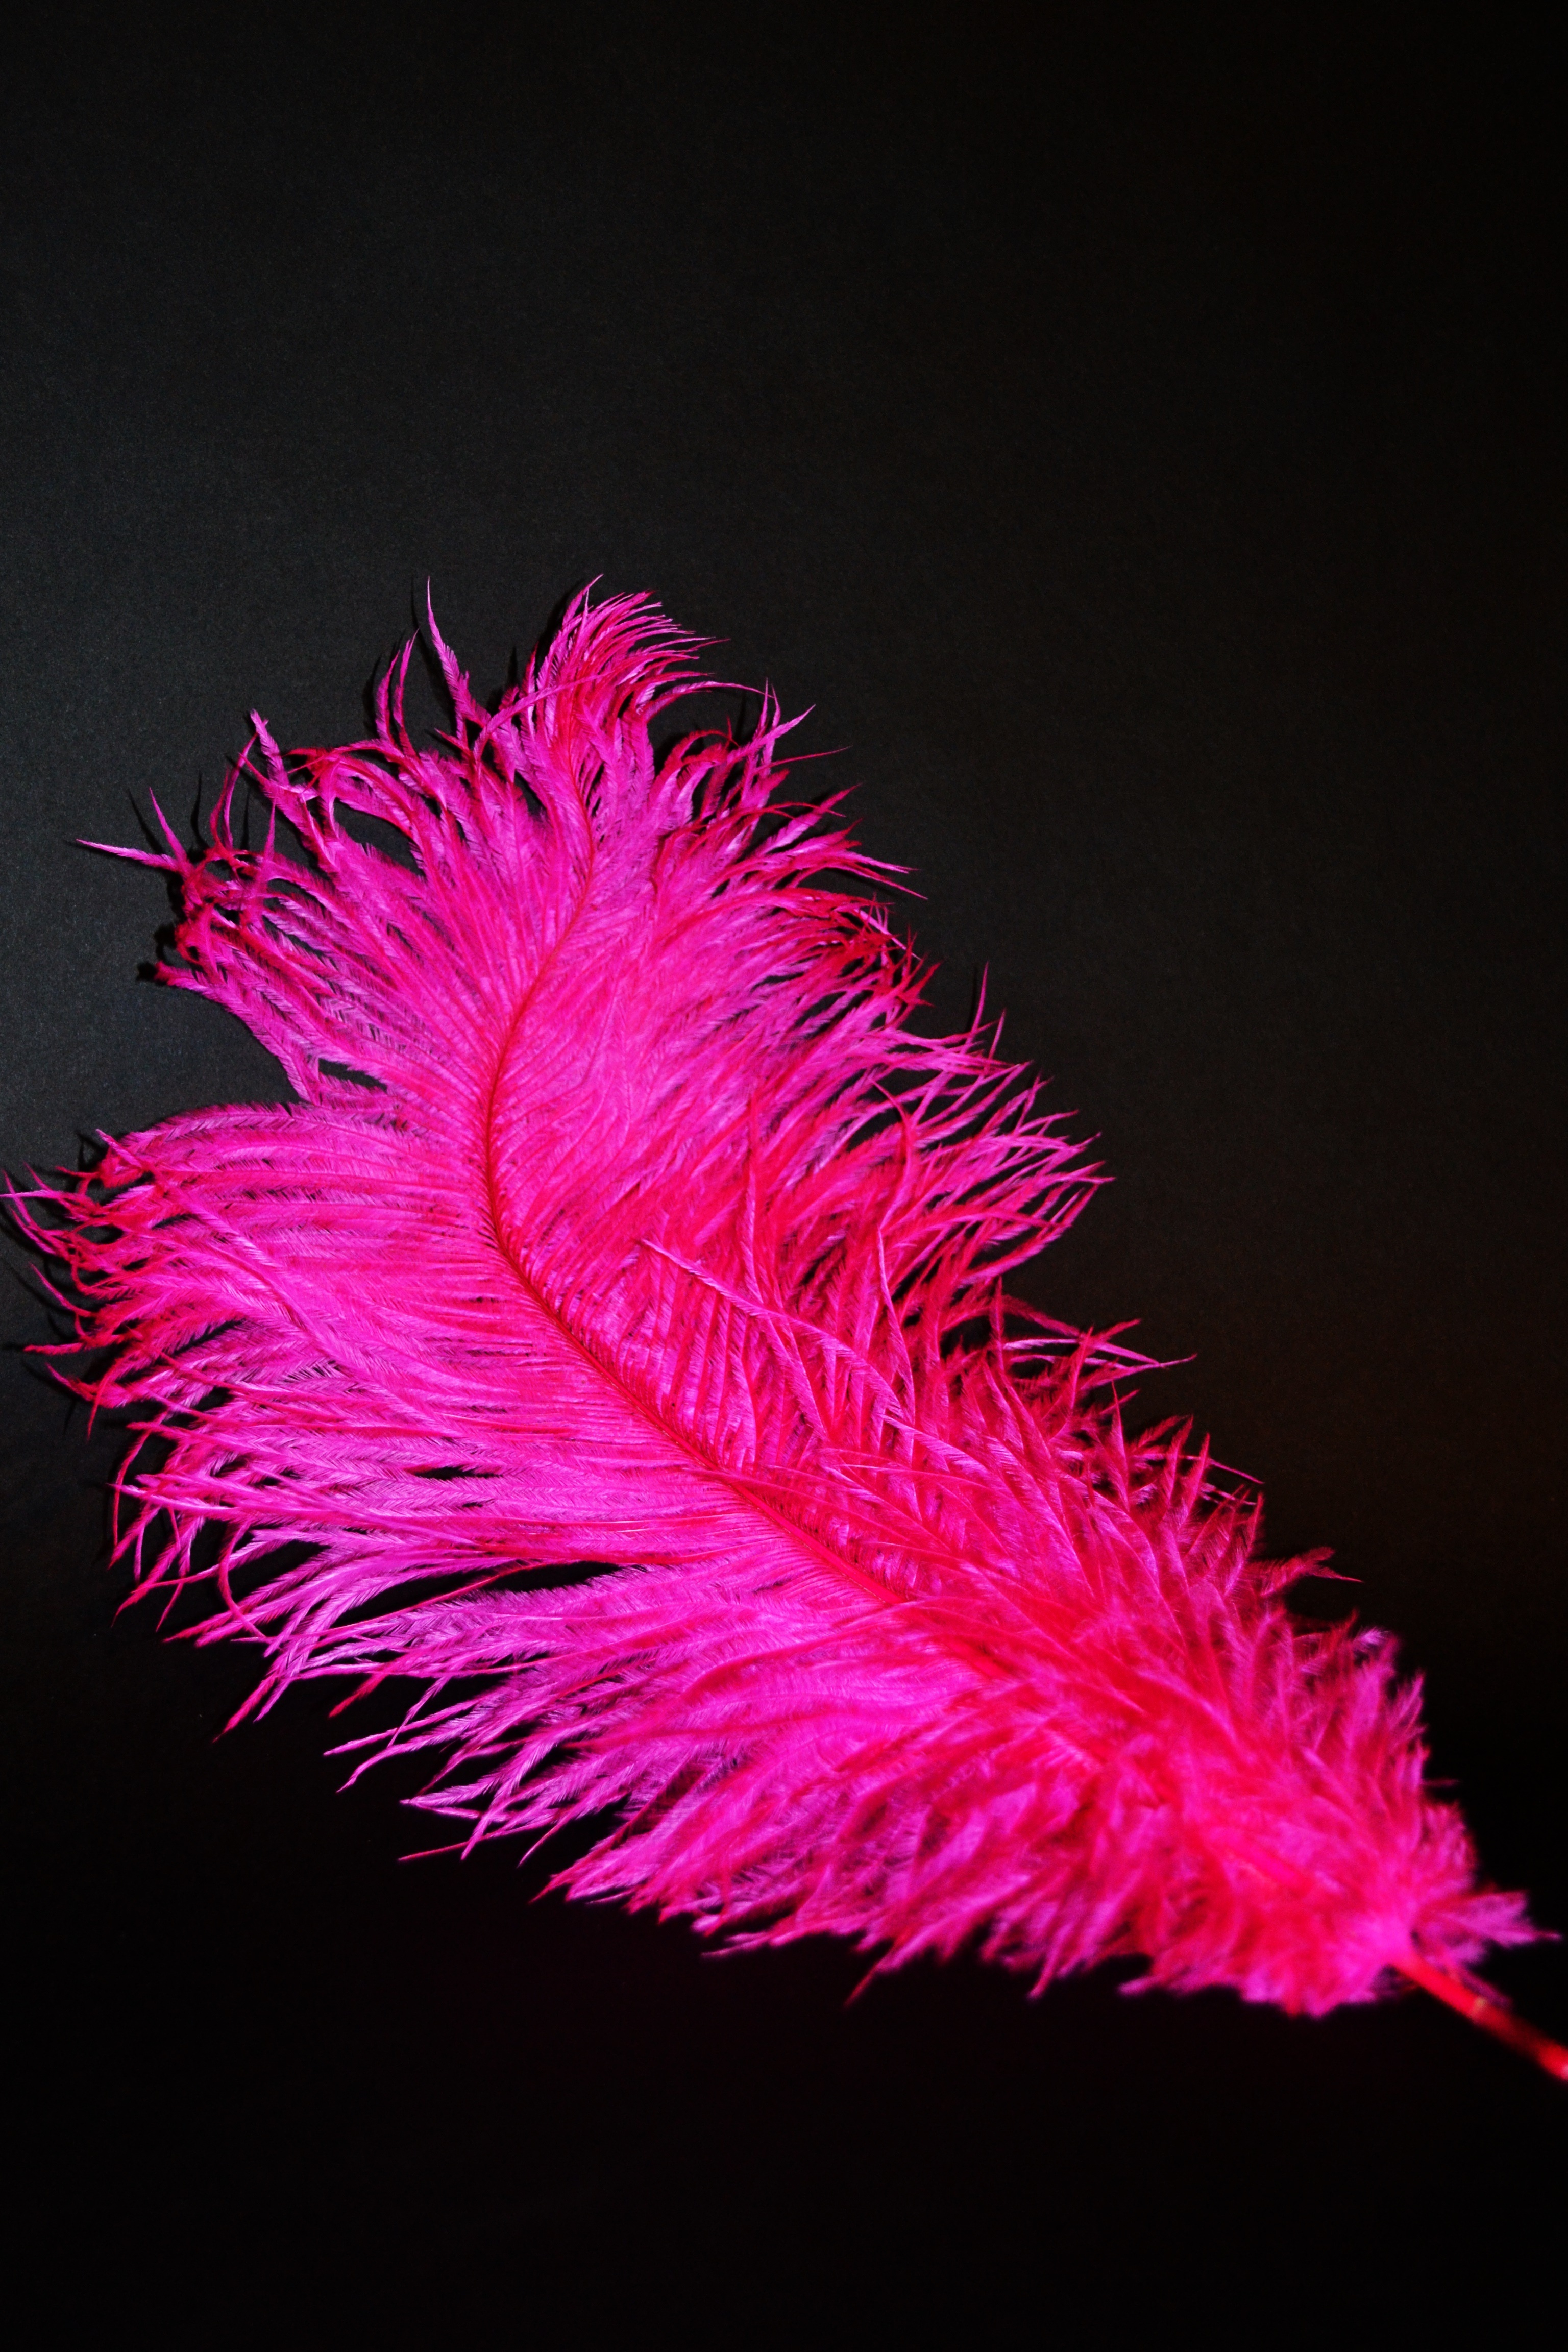
bird, wing, leaf, flower, petal, female, red, color, pink, feather, material, close up, soft, body, macro photography, fashion accessory, tickle, tickling